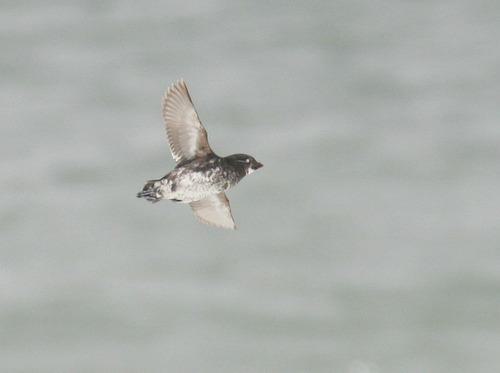
A photo of a least auklet